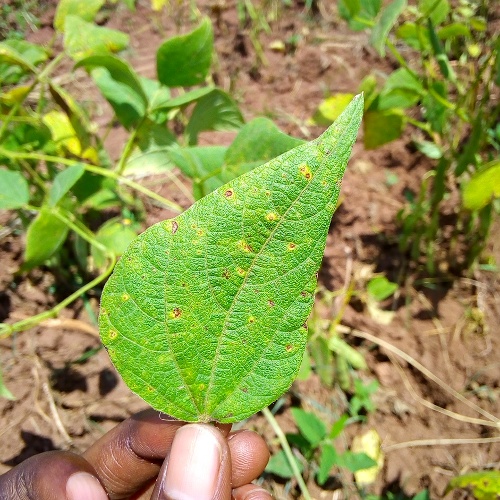
Leaf condition: bean_rust